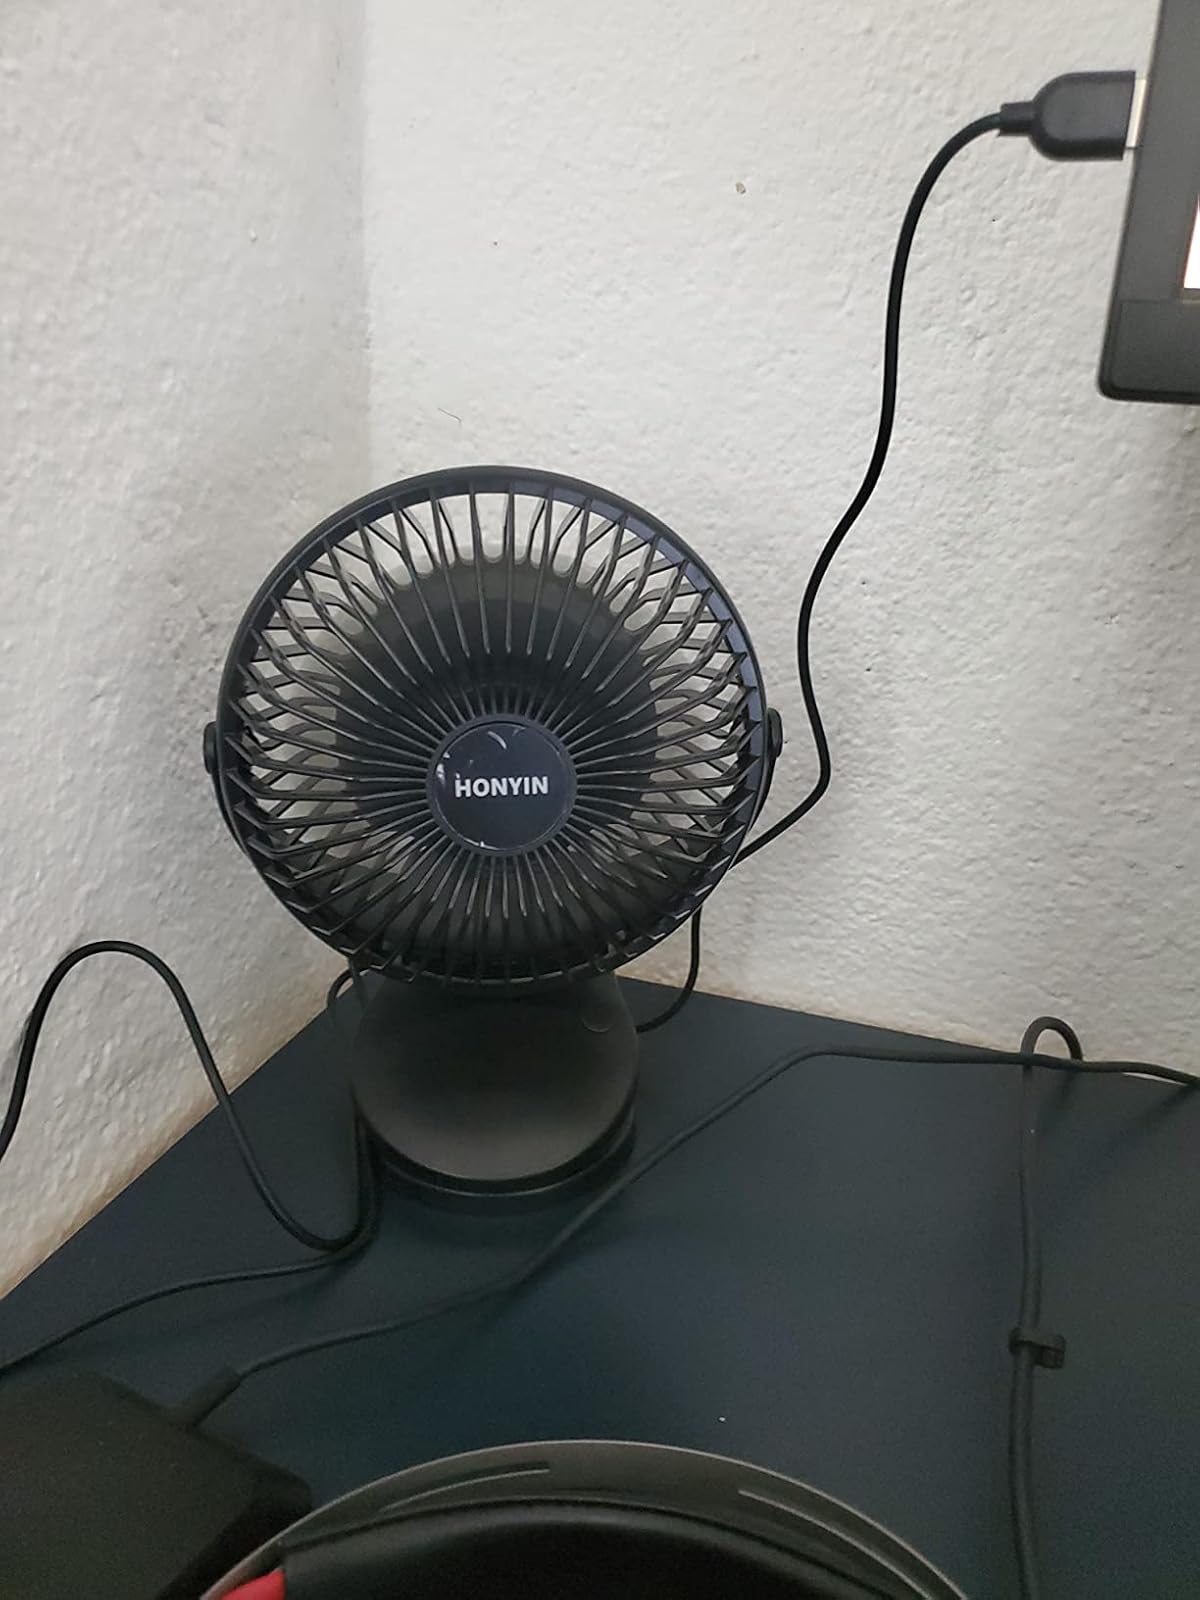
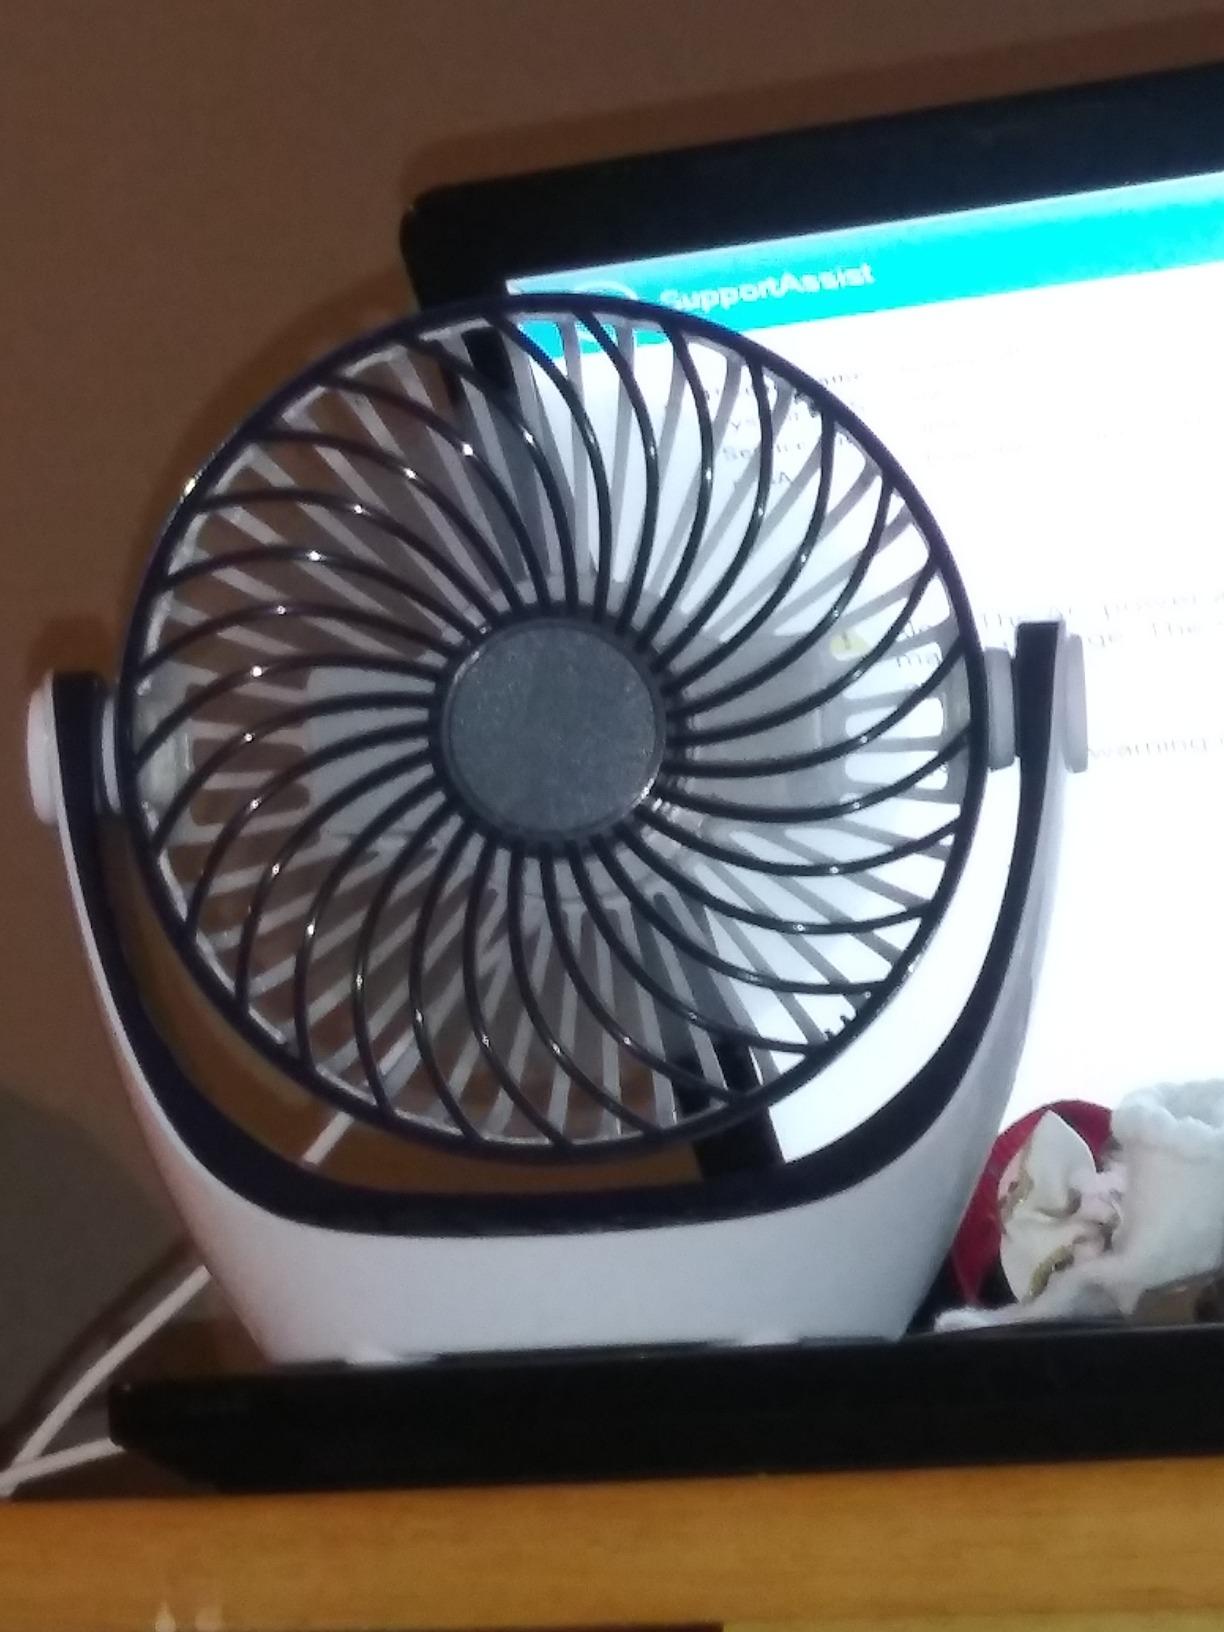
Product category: fan
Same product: no